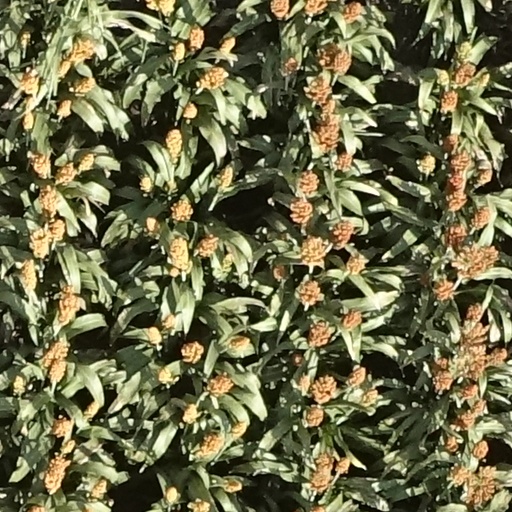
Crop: sorghum